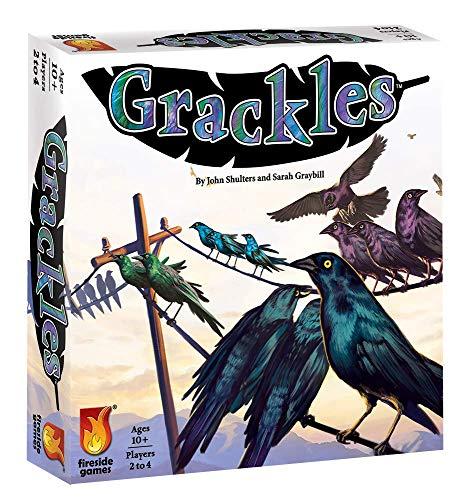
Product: Fireside Games Grackles - Board Games for Families - Board Games for Adults
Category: Toys & Games | Games & Accessories
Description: Supports 2 to 4 players, ages 10 and up.
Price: $18.44
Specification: ProductDimensions:9x2x9inches|ItemWeight:1.19pounds|ShippingWeight:1.22pounds(Viewshippingratesandpolicies)|ASIN:B07C61776W|Itemmodelnumber:FSG01011|Manufacturerrecommendedage:10yearsandup